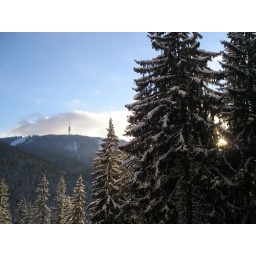
Snezhanka tower viewed from the road beside the Pamporovo Hotel.